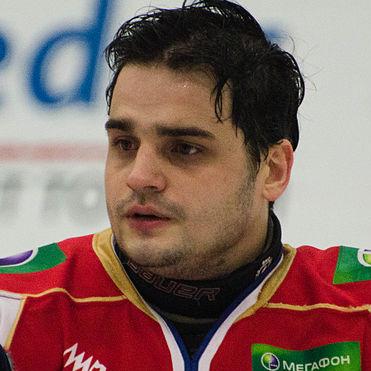
Age: 25